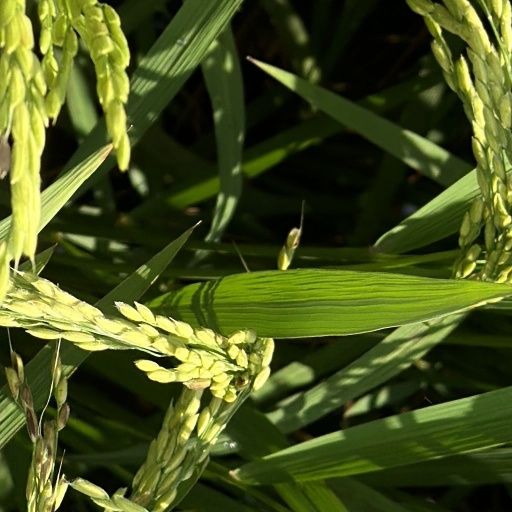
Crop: rice